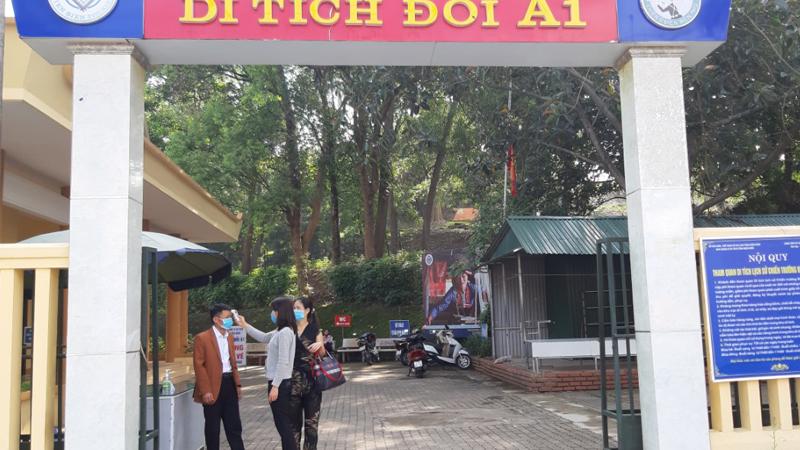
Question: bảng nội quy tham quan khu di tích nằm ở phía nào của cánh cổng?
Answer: phía bên phải